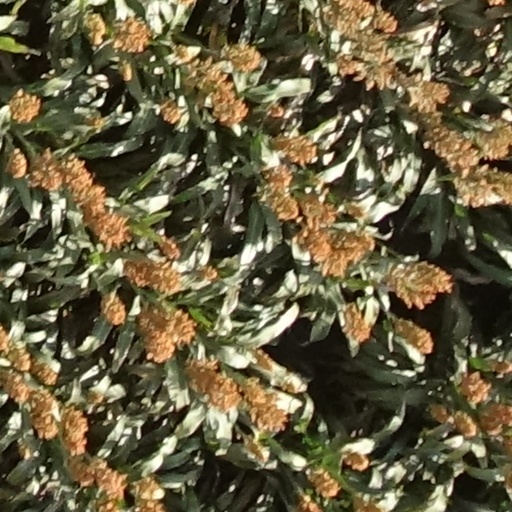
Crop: sorghum